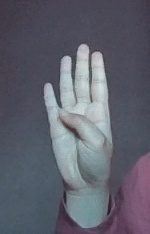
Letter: kaaf